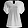
Label: T - shirt / top